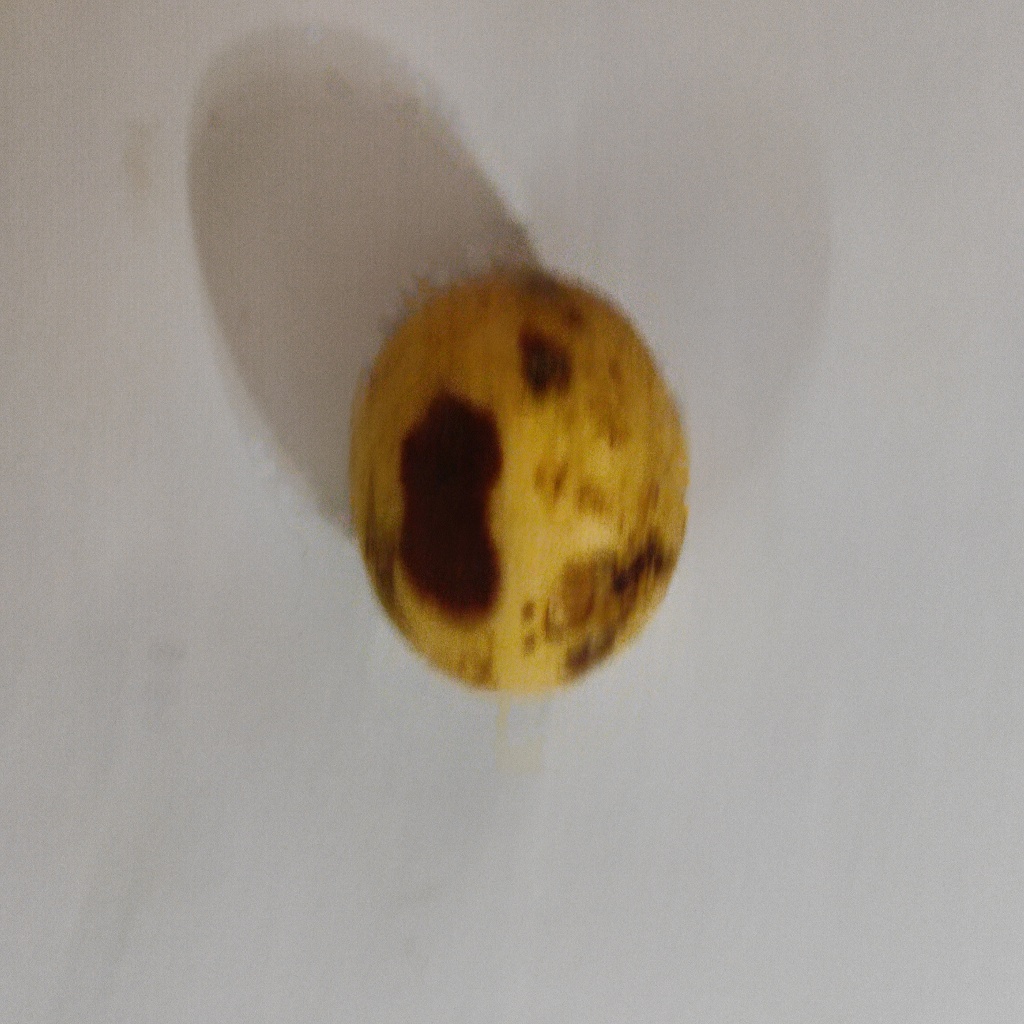
Crop: guava
Quality class: Defect